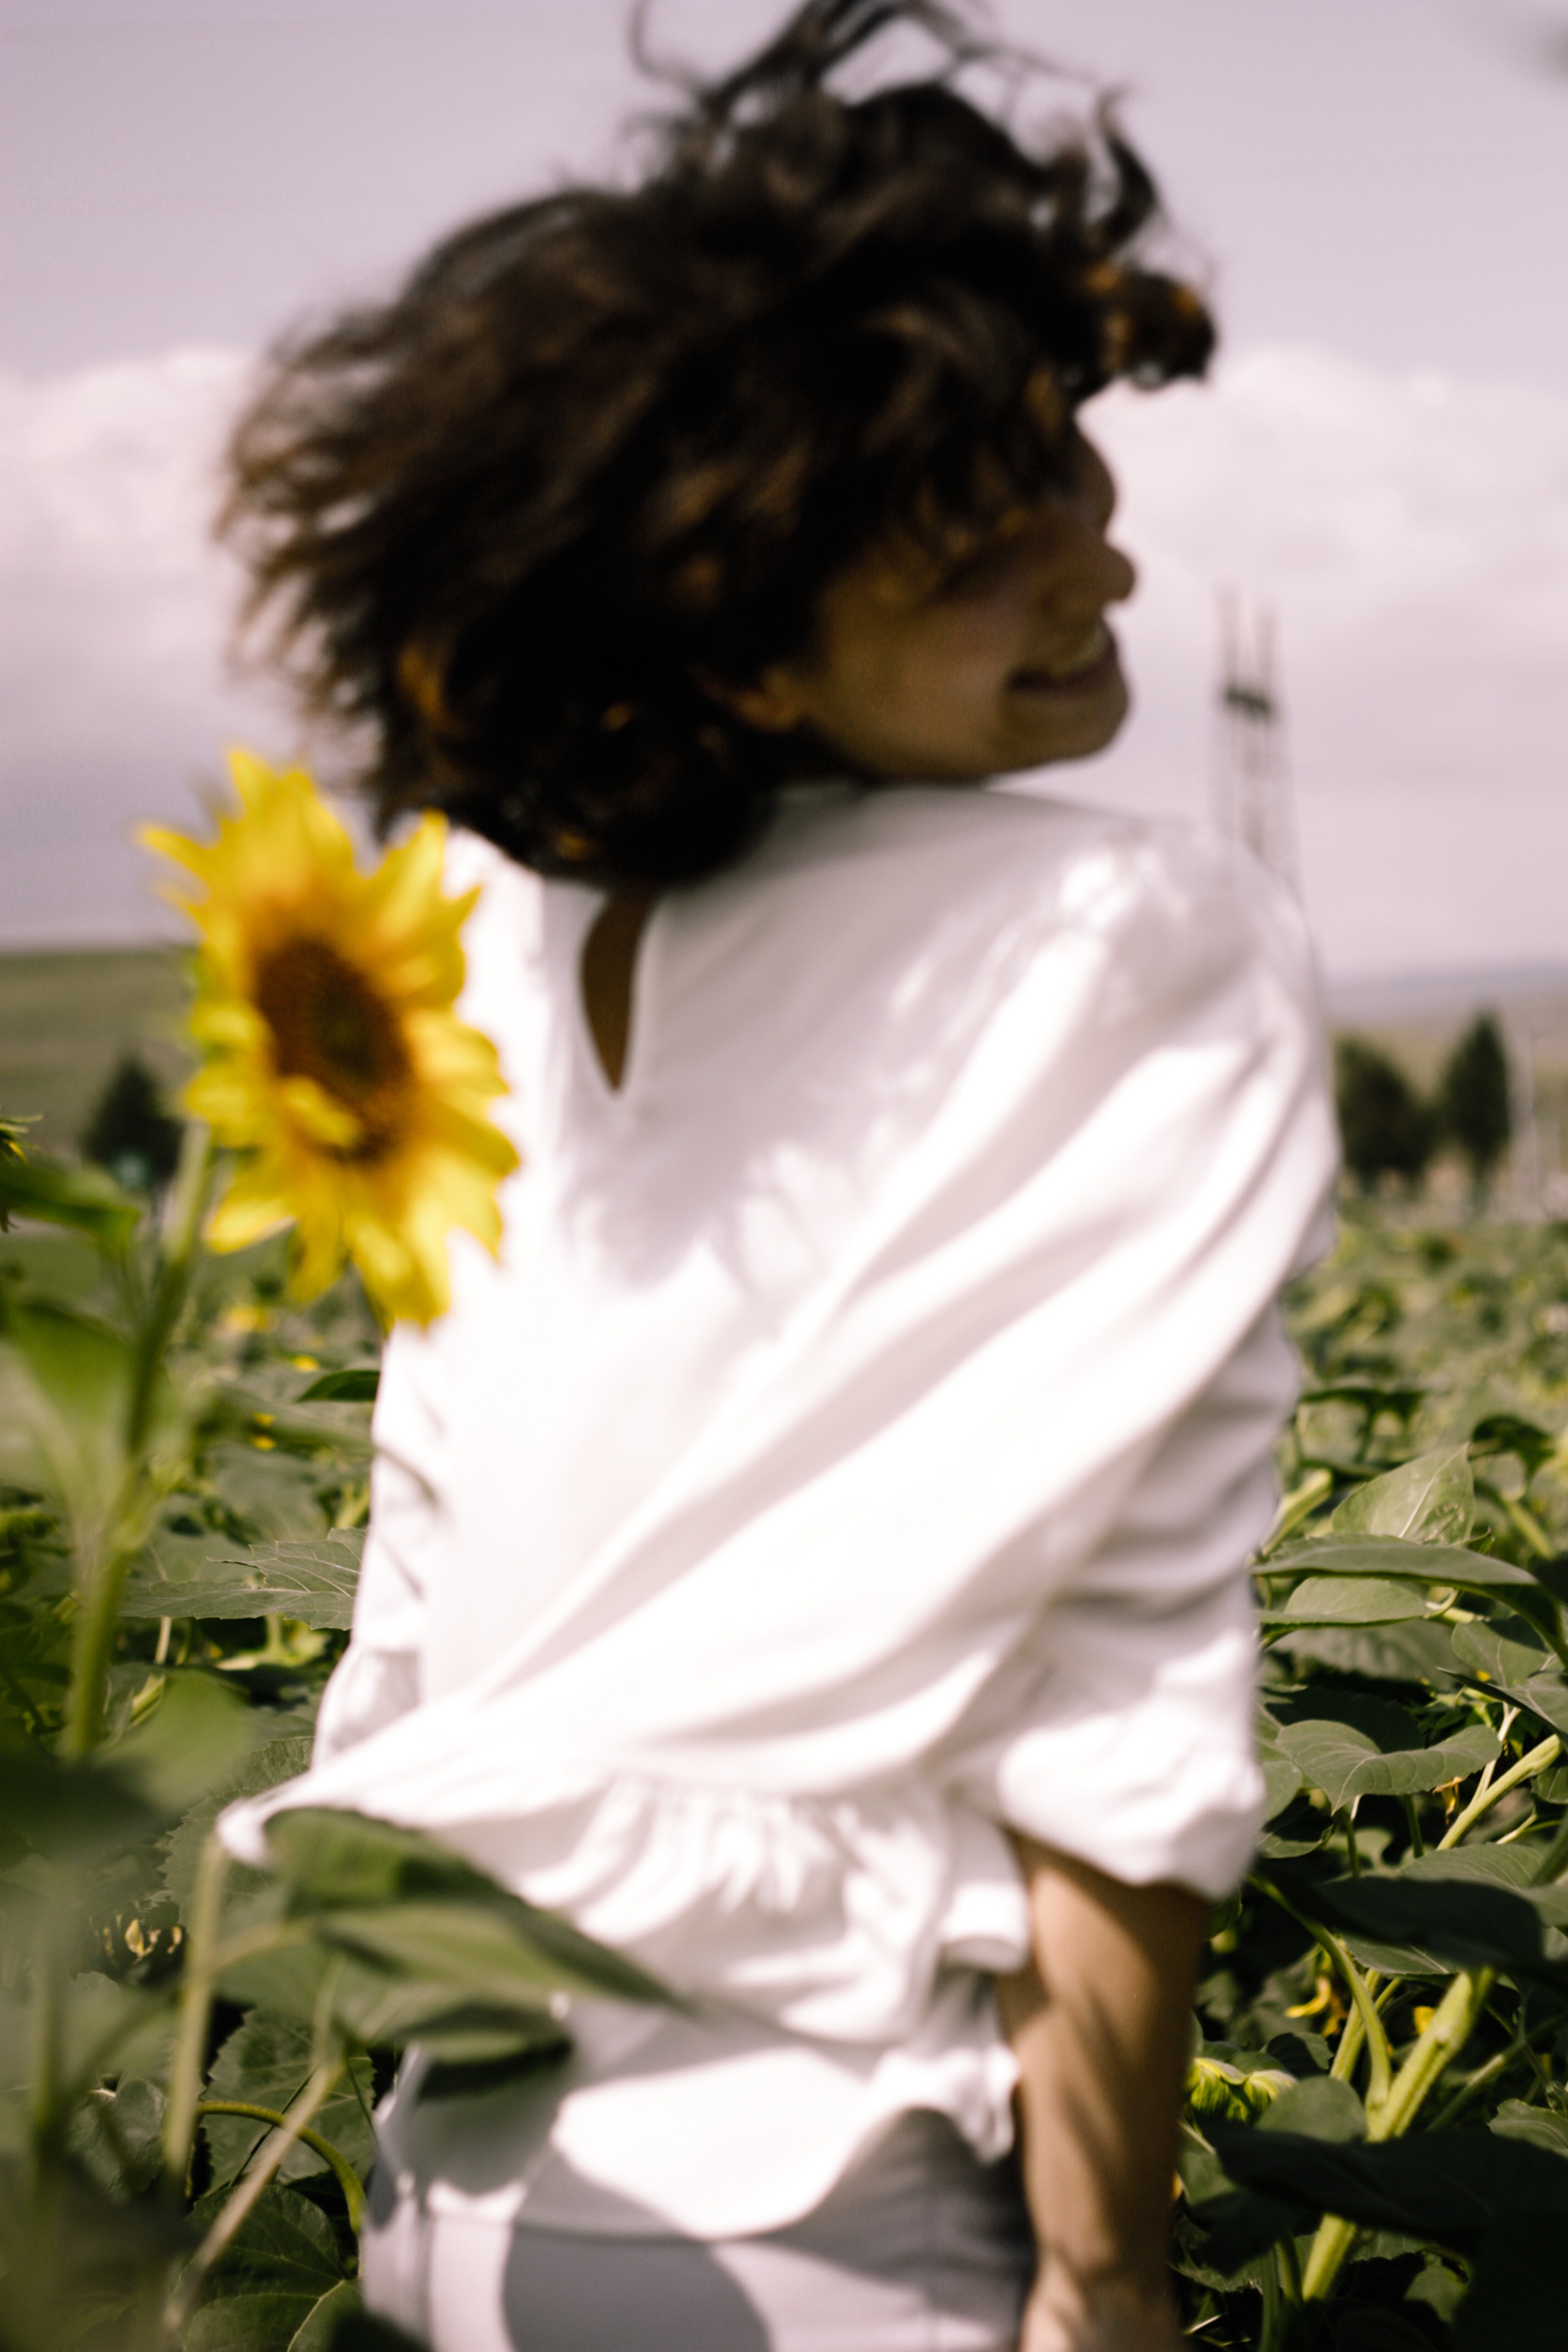
sunflower, yellow, child, grass, flower, plant, fun, photography, happy, toddler, daisy family